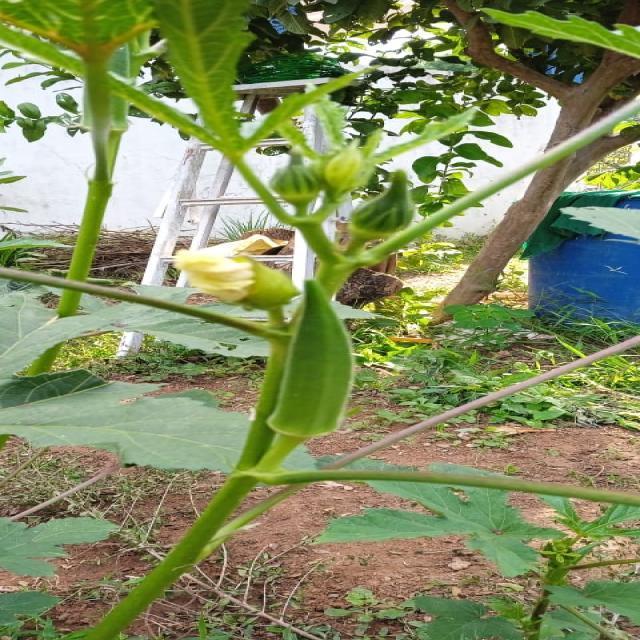
Label: Under-mature